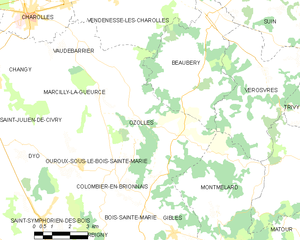
Carte des communes françaises